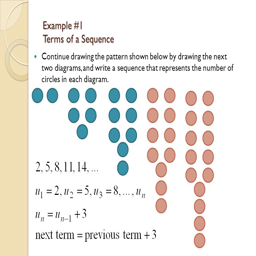
example # terms of a sequence continue drawing the pattern shown below by drawing the next diagrams , and write a sequence that represents the number of circles in each diagram .